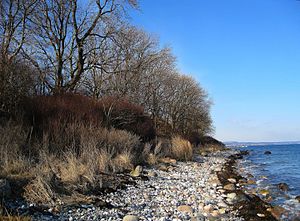
Helgenæs
Esby Strand 6 km nordøst for Sletterhage Fyr.
Helgenæs er en halvø på sydsiden af Djursland syd for Mols Bjerge i Østjylland. På vestsiden ligger Begtrup Vig og på østsiden Ebeltoft Vig. Halvøen er 8 km lang målt fra Dragsmur i nord til Sletterhage Fyr i syd og 4,5 km bred. Kystlinjen er ca. 25 km lang. På østsiden af halvøen ligger Ørby Klint, hvoraf et mindre område er fredet. Højeste punkt på Helgenæs er det 99 meter høje Ellemandsbjerg, der ligger midt på den sydlige del af halvøen.